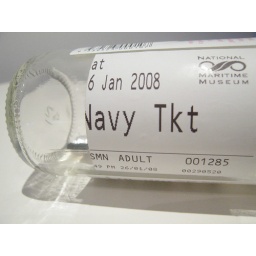
ship in a bottle